Porsgrunn

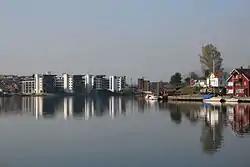
The river flowing through the town

The Church of Norway has two parishes within the municipality of Porsgrunn. It is part of the Skien prosti (deanery) in the Diocese of Agder og Telemark.